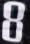
Number: 8